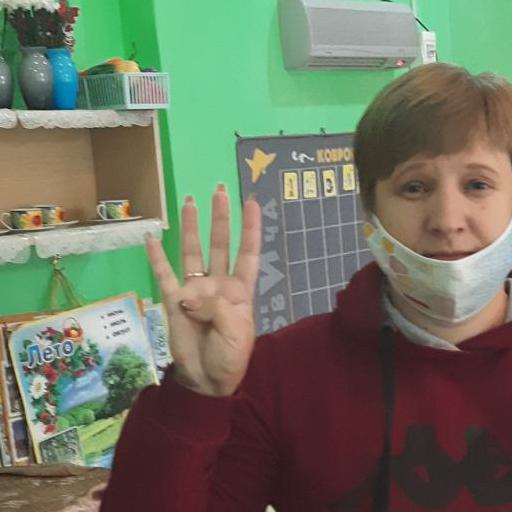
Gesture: four